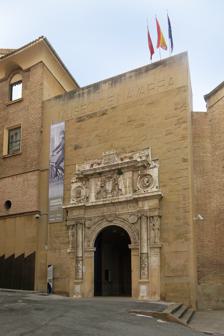
Building: Museum of Navarre, Pamplona
Country: Spain
Year built: 1956
Museum in Pamplona, Navarre, Spain Museum of Navarre Nafarroako Museoa Established 24 June 1956 Location Pamplona , Pamplona , Spain Coordinates 42°49′10″N 1°38′47″W / 42.8195°N 1.6464°W / 42.8195; -1.6464 Type museum Website museodenavarra .navarra .es /es / Location of Museum of Navarre, Pamplona The Museum of Navarra ( Spanish : Museo de Navarra ; Basque : Nafarroako Museoa ) is the art museum of Navarre, and is located on Calle Cuesta Santo Domingo in Pamplona , in the Navarre province of Spain. History The museum is sited in the old hospital of 16th-century Nuestra Señora de la Misericordia de Pamplona , converted to museum only in 1956. The origins of the collection are works obtained by a provincial Commission in 1844, and displayed in 1910 at what is now the Cámara de los Comptos . To the right of the entrance is the facade of the church of the hospital. The exhibits in the four story museum is chronologically arranged, starting from prehistoric works to the 20th-century. Among its collections are: The “Mapa de Abauntz”, a prehistoric engraving on a block with geographic signs Triumph of Bacchus first-century mosaic from the Ancient Roman town of Andelos, near Mendigorría Romanesque capitals of the ancient cathedral of Pamplona The Leyre Casket , an ivory Mozarabic chest (1004/5) Romanesque murals from San Martín in Artaíz Romanesque murals from belfry of San Pedro de Olite Murals from San Saturnino in Artajona Gothic Murals (1330) from the Refectory of the Cathedral of Pamplona by Juan Oliver [ es ] Murals from Gallipienzo and Olleta Grisaille Renaissance Murals from the Palacio de Óriz depicting the War in Saxony of Charles V Statue of San Jerónimo by Juan de Anchieta Ecce Homo attributed to Luis de Morales Paintings by Vicente Berdusán Coronation of the Virgin by Francisco Camilo Annunciation by Francisco de Lizona San José by Alonso del Arco Immaculate Conception by Francisco Ignacio Ruiz de la Iglesia Still-life with Fish by school of Mateo Cerezo Story of Genesis (1700), twelve paintings on copper by the Flemish Jacob Bouttats , Portrait of Leandro Fernández de Moratín (c. 1790) painted by Luis Paret Portrait of the Marquis of San Adrián by Goya In addition the museum displays works by artists from or active in Navarre such as Javier Ciga , Jesús Basiano , Gerardo Sacristán , Caro, Joreg Oteiza , Julio Martín Royo , Salaberri, Aquerreta or Manterola. The church is used to display retablos and religious art. References